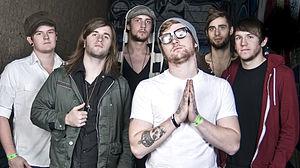
Emarosa est un groupe de post-hardcore américain, originaire de Lexington, dans le Kentucky. Formé en 2006, le groupe sort un EP en 2007 intitulé This Is Your Way Out et peu après, subit d'importants changement d'organisation et de genre musical, laissant tomber leur influence heavy metal pour un son plus rock. Le groupe sort ensuite leur premier album, Relativity, qui introduit le nouveau chanteur Jonny Craig et le guitariste Jonas Ladekjaer. Leur second album éponyme, sorti le 29 juin 2010, est un succès.